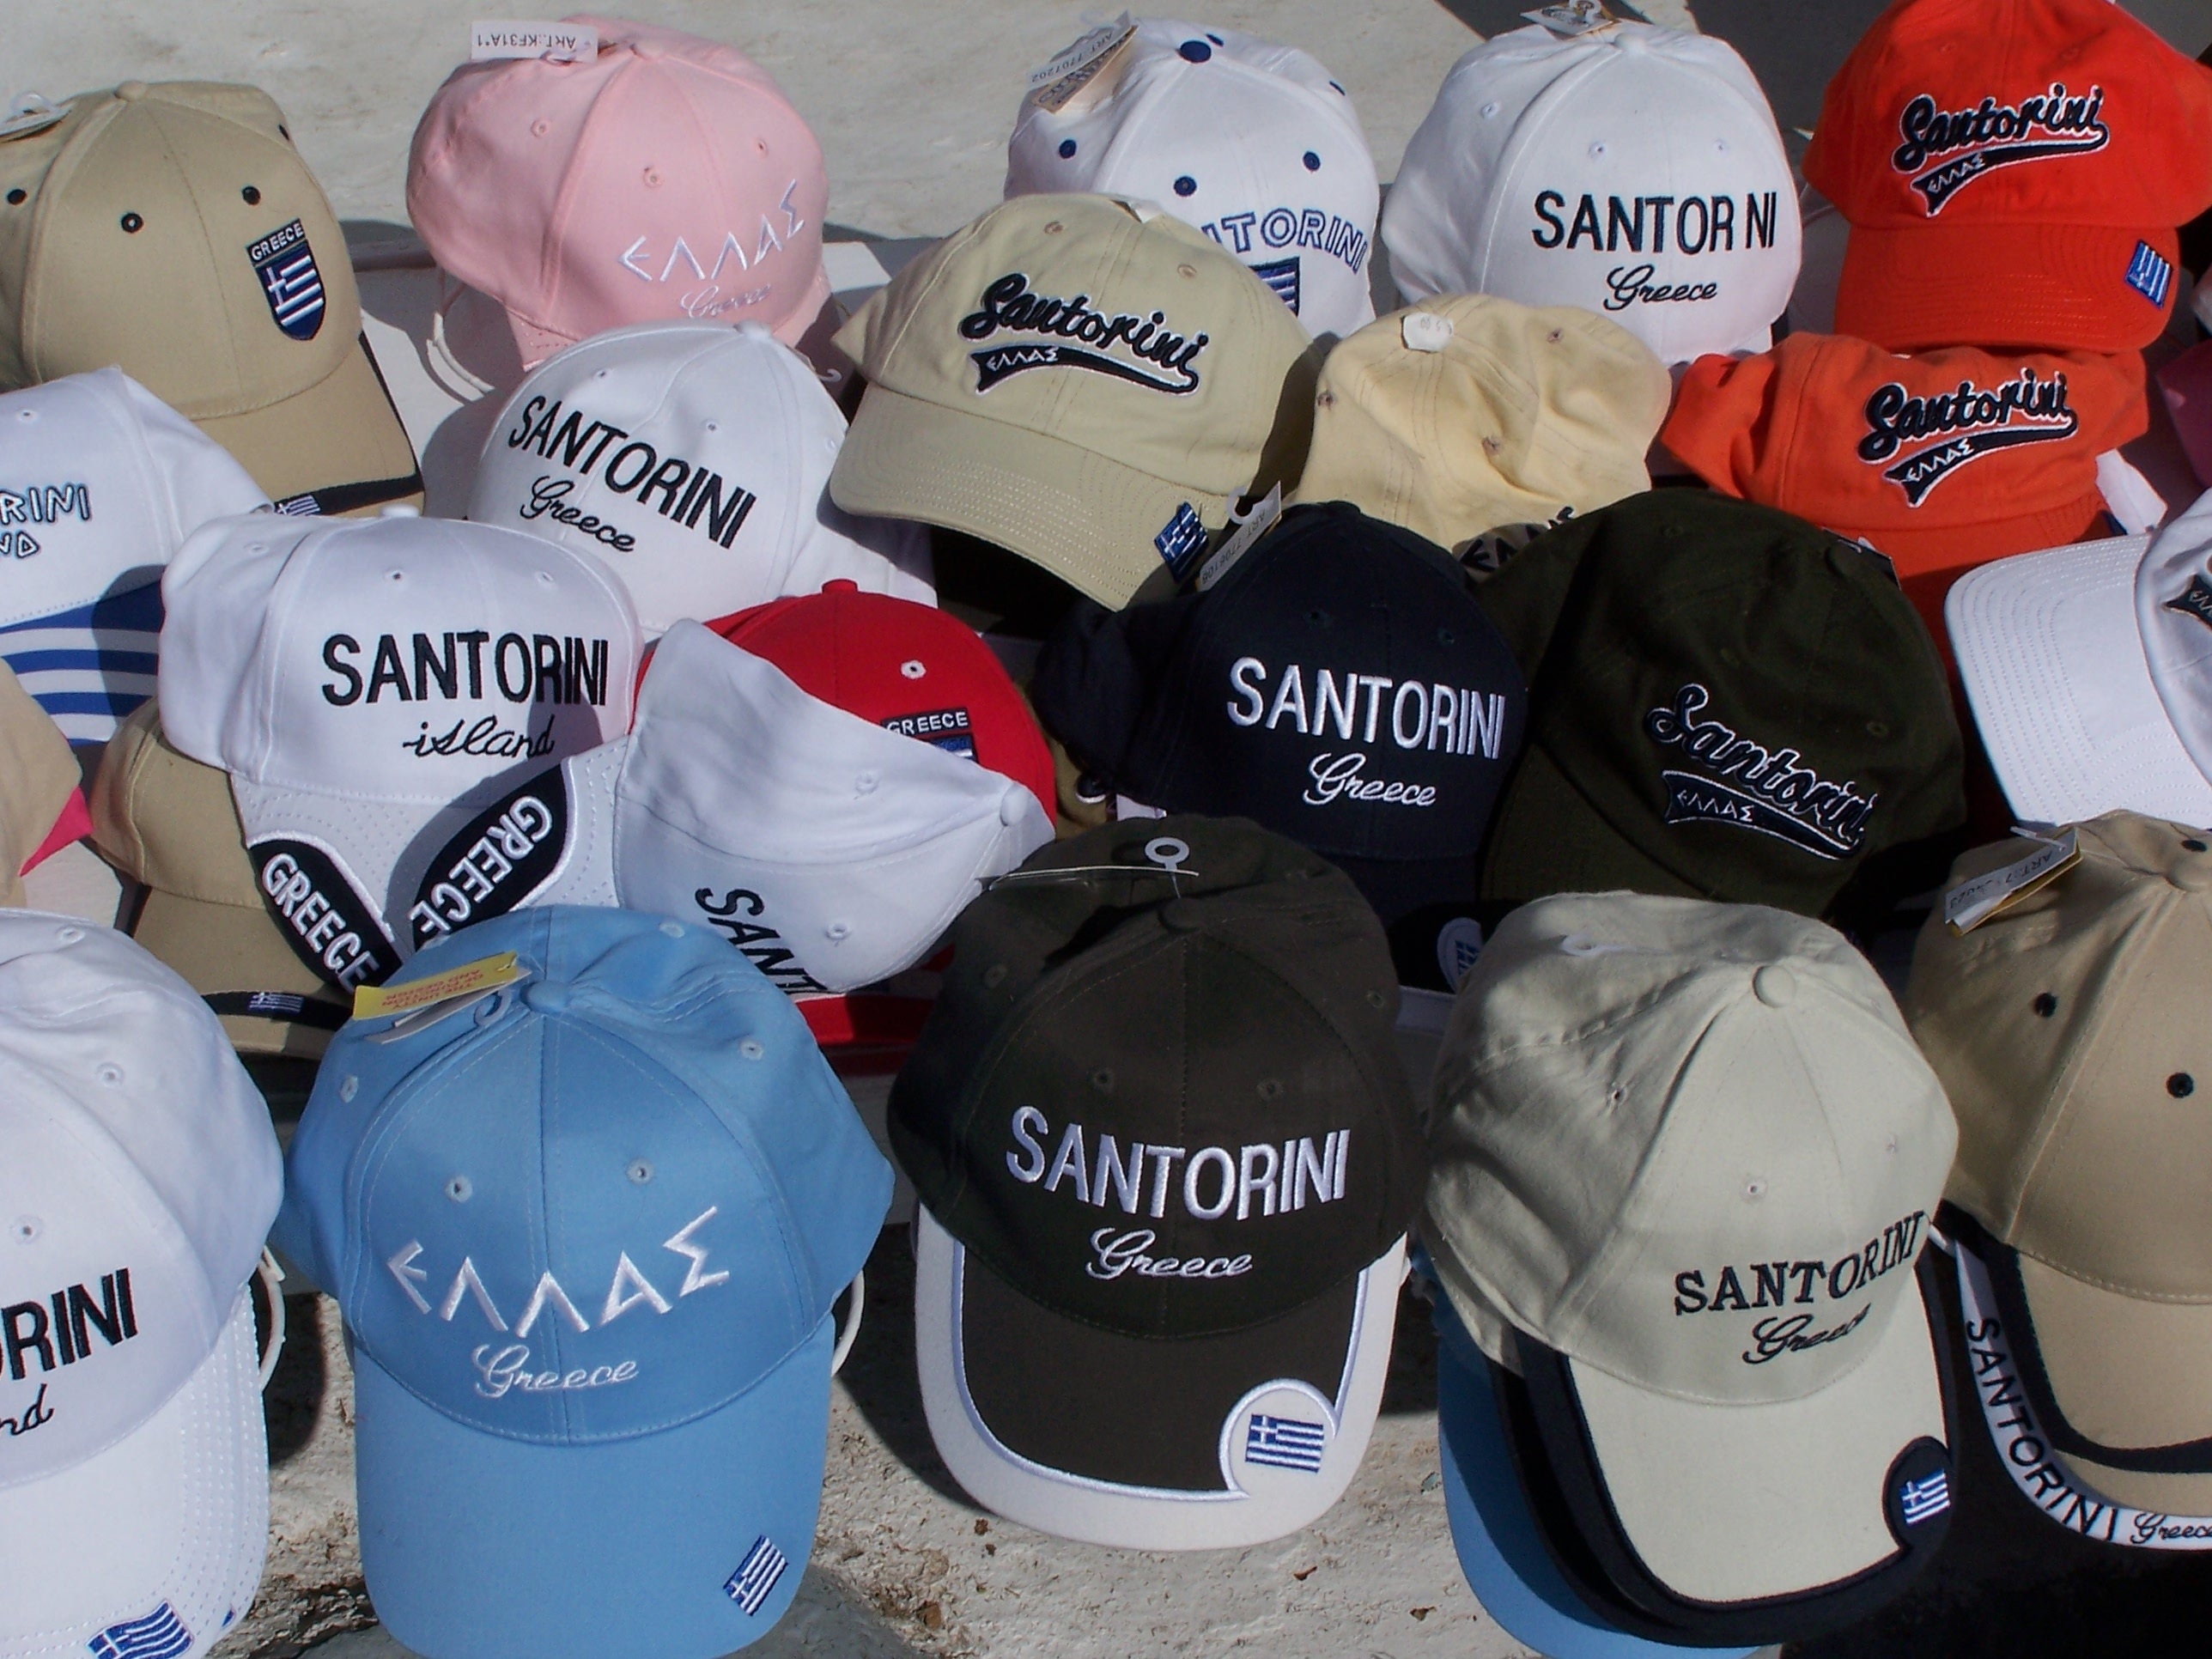
summer, clothing, baseball cap, santorini, cap, souvenir, cappy, football equipment and supplies, protective equipment in gridiron football